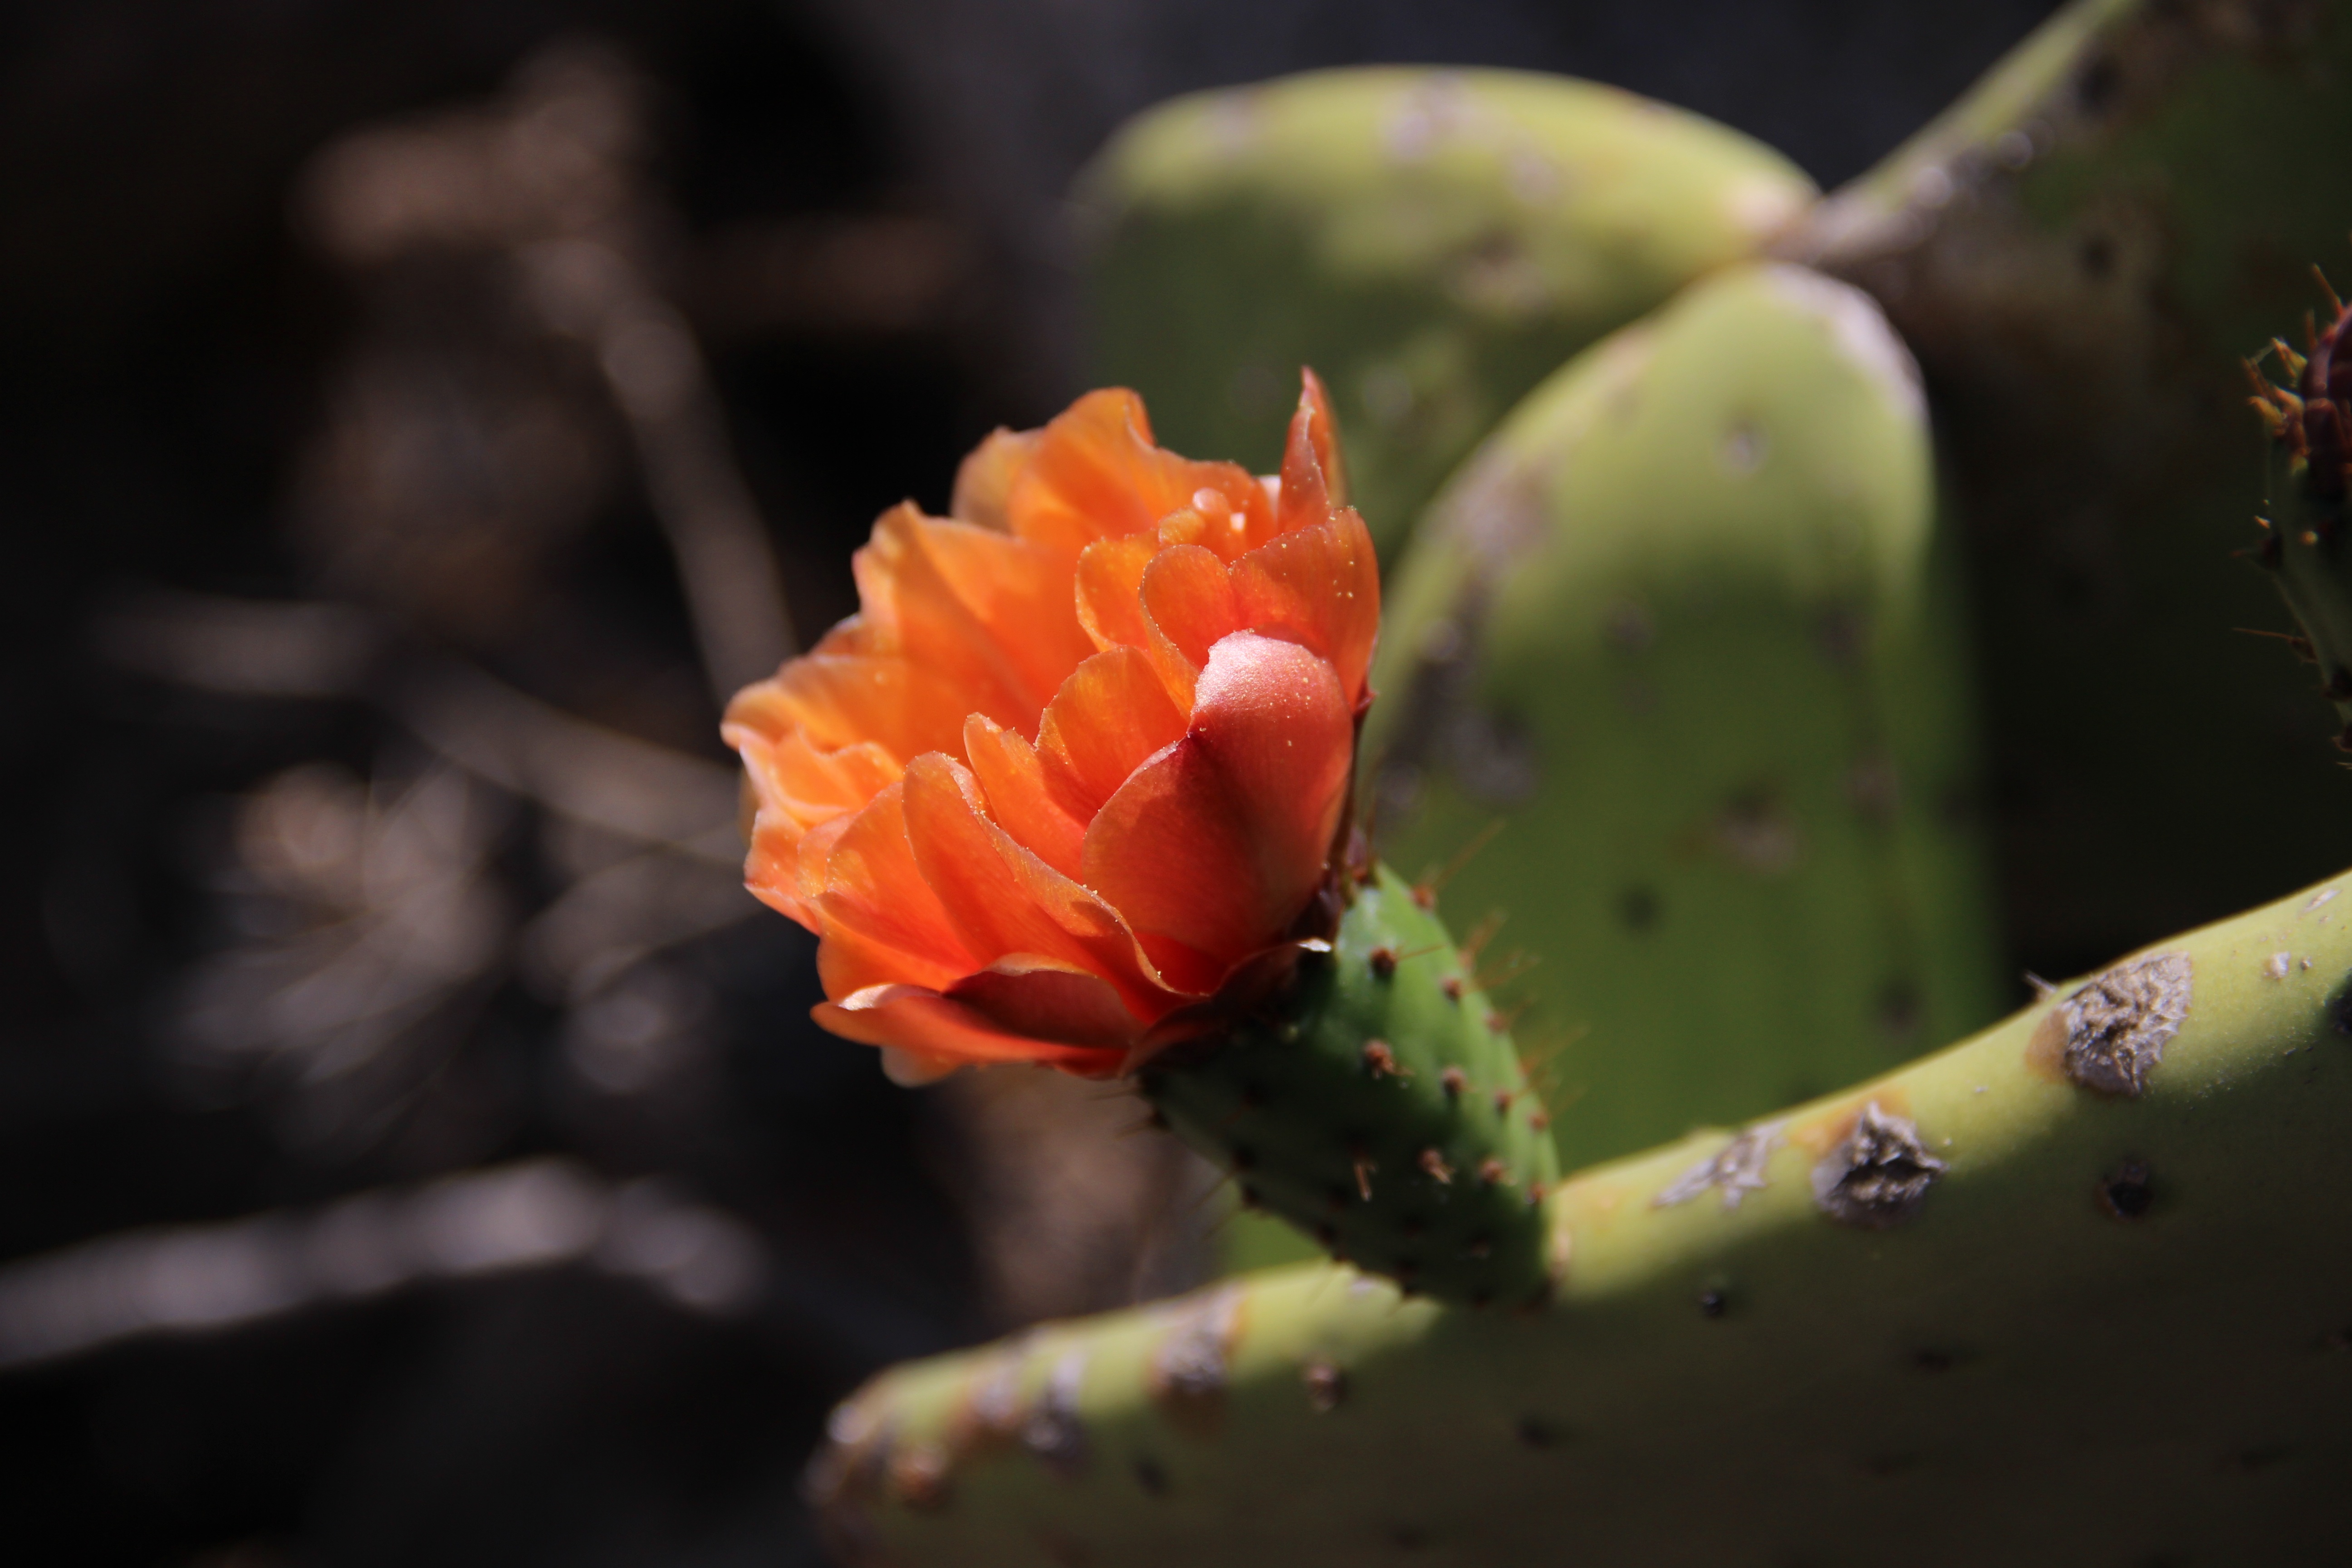
blossom, cactus, plant, leaf, flower, petal, bloom, produce, botany, close, flora, close up, bud, macro photography, flowering plant, prickly pear, cactus flowers, plant stem, land plant, thorns spines and prickles, barbary fig